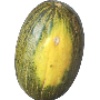
Label: melon_piel_de_sapo